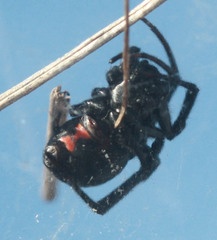
Species: Lactrodectus_hesperus